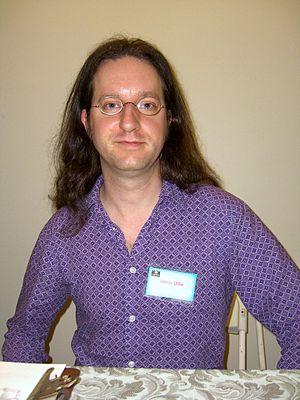
Jason Little est un auteur de bande dessinée américain. Ancien élève de l'Oberlin College, il est surtout connu pour ses histoires mettant en scène la photographe-détective Bee, héroïne des albums Shutterbug Folies et Motel Art Improvement Service.